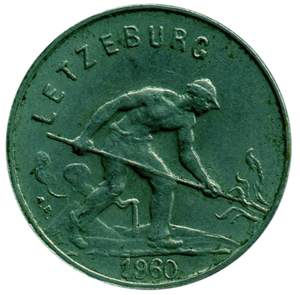
1 franc Luxembourg grande duchesse Charlotte émis en 1960
Les pièces de monnaie luxembourgeoises sont une des représentations physiques, avec les billets de banque, de la monnaie du Grand-Duché de Luxembourg.